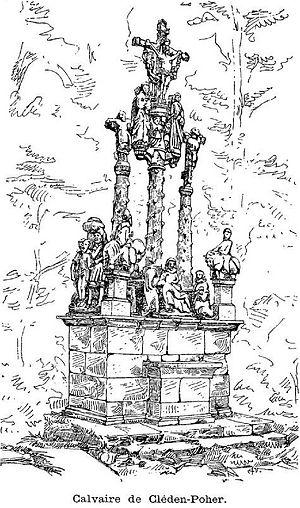
Le calvaire de Cléden-Poher en 1902.
Cléden-Poher [kledɛ̃ pɔεʁ] une commune du département du Finistère, dans la région Bretagne, en France.